ILC2

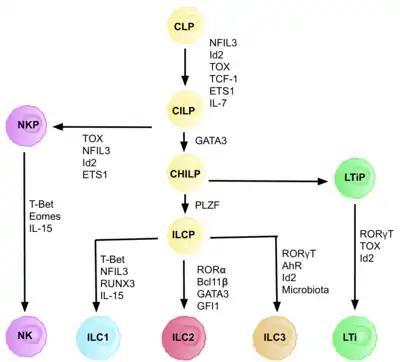
Schematic diagram of the development of ILCs, mainly based on mouse differentiation pathways.

ILC2 cells, or type 2 innate lymphoid cells are a type of innate lymphoid cell. Not to be confused with the ILC. They are derived from common lymphoid progenitor and belong to the lymphoid lineage. These cells lack antigen specific B or T cell receptor because of the lack of recombination activating gene. ILC2s produce type 2 cytokines (e.g. IL-4, IL-5, IL-9, IL-13) and are involved in responses to helminths, allergens, some viruses, such as influenza virus and cancer.